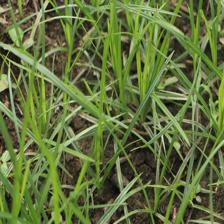
Label: Grass